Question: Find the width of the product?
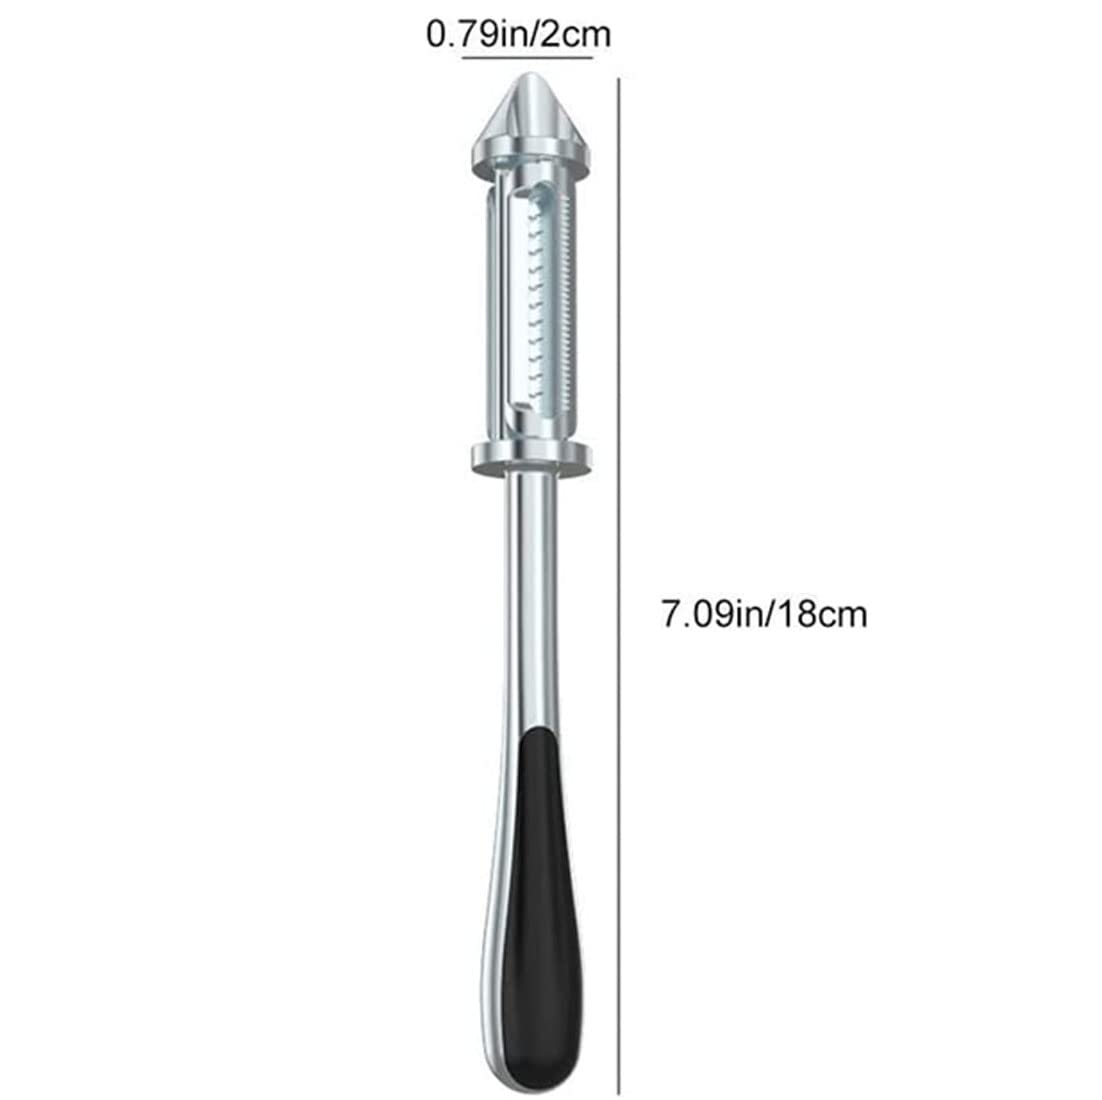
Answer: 2.0 centimetre